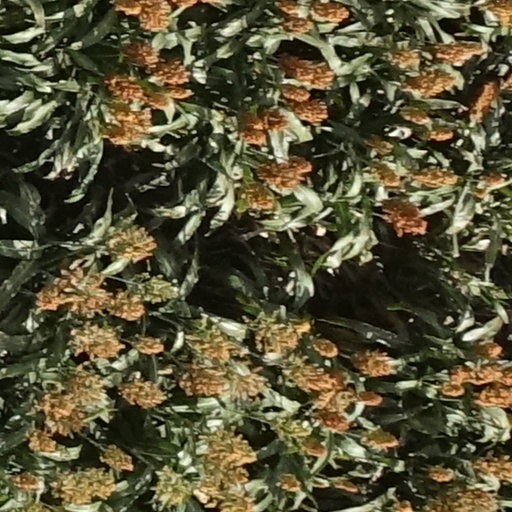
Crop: sorghum